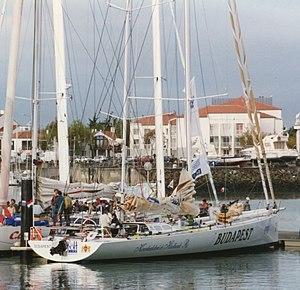
Budapest bateau de Nandor Fa, au départ du Vendée Globe 1996-1997
Nándor Fa né le 9 juillet 1953 à Székesfehérvár est un navigateur hongrois.